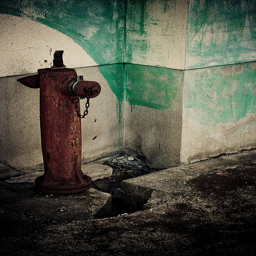
an old rusted fire hydrant sitting on broken up concrete
An old time fire hydrant with crumbling concrete surrounding it
A fire hydrant near a sinkhole on the street
An old and rusty fire hydrant stands on broken concrete.
A broken hydrant is near a deep pothole.